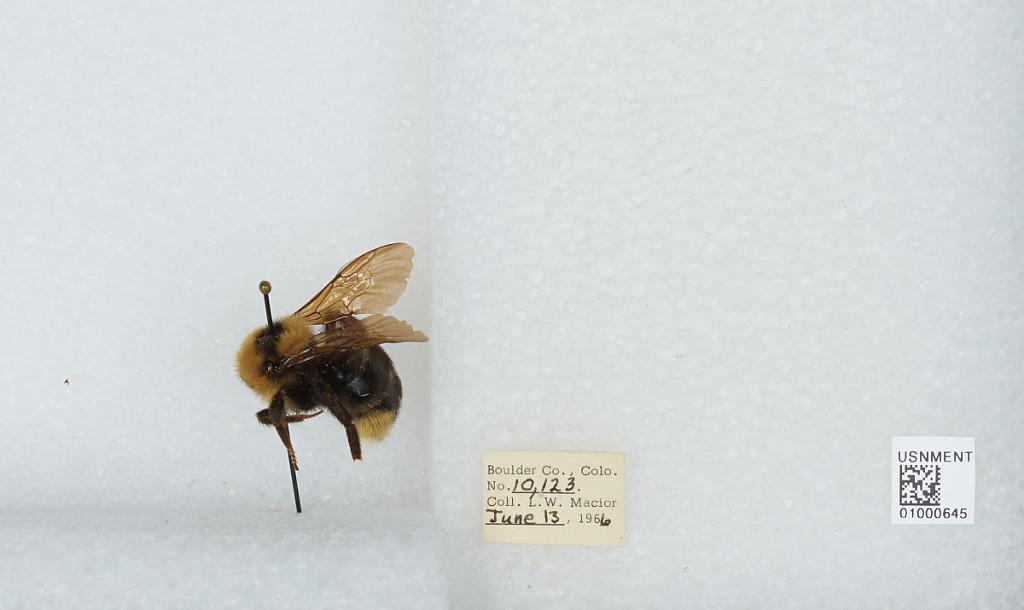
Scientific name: Bombus (Psithyrus) insularis (Smith)
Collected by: L. Macior
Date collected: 1966-6-13
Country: United States
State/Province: Colorado
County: Boulder
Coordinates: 40.015, -105.27